The Preacher (novel)

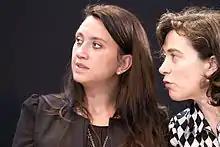
Camilla Läckberg with her French translator

The Preacher (Swedish: "Predikanten") is a 2004 Swedish psychological thriller novel by Camilla Läckberg. It was translated into English by Steven T. Murray and published by Pegasus Crime in 2011.